Gladiator (2000 film)

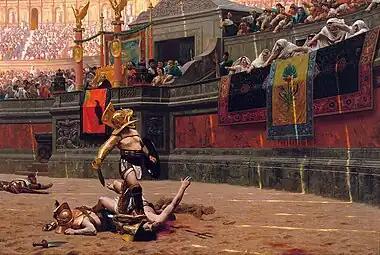

DreamWorks producers Walter F. Parkes and Douglas Wick felt that Ridley Scott would be the ideal director to bring Franzoni's story to life. They showed him a copy of Jean-Léon Gérôme's 1872 painting "Pollice Verso", which Scott said portrays the Roman Empire "in all its glory and wickedness". He was so captivated by the image that he immediately agreed to direct the film. When Parkes pointed out that Scott did not know anything about the story, Scott replied, "I don’t care, I’ll do it".